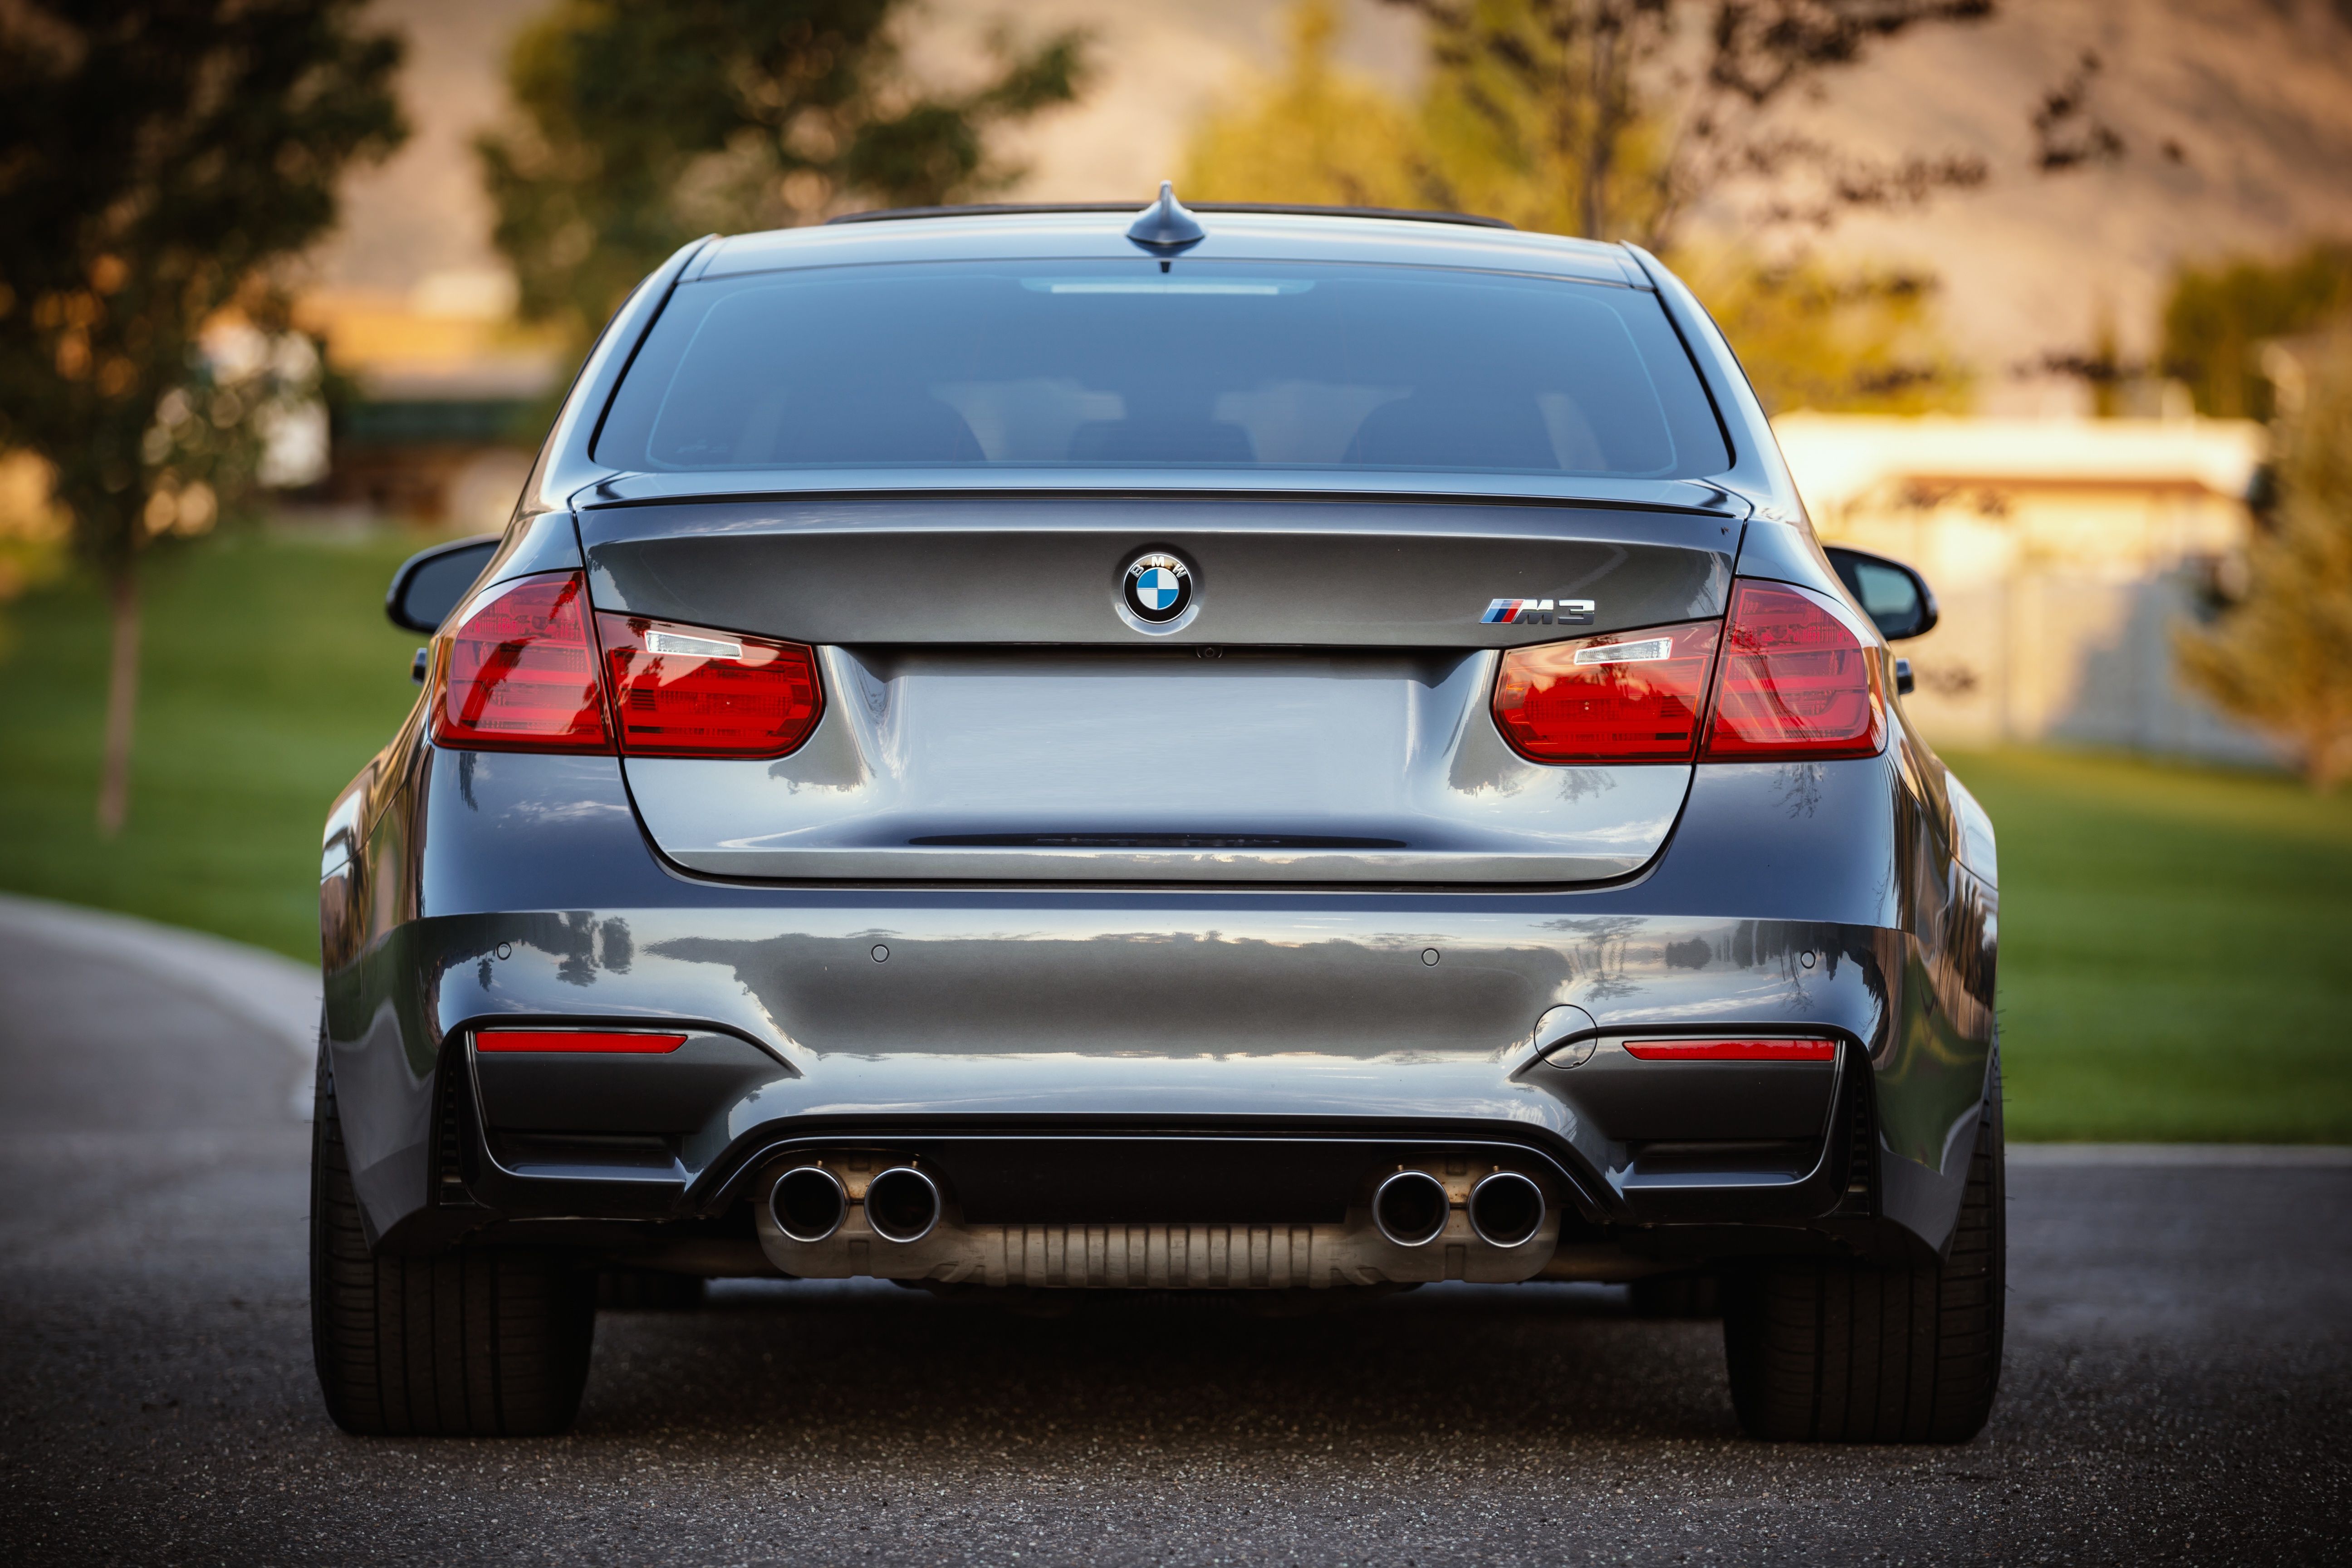
car, wheel, automobile, transportation, vehicle, sports car, bumper, bmw, sport utility vehicle, land vehicle, automobile make, automotive exterior, automotive design, luxury vehicle, family car, executive car, sports sedan, personal luxury car, bmw x6